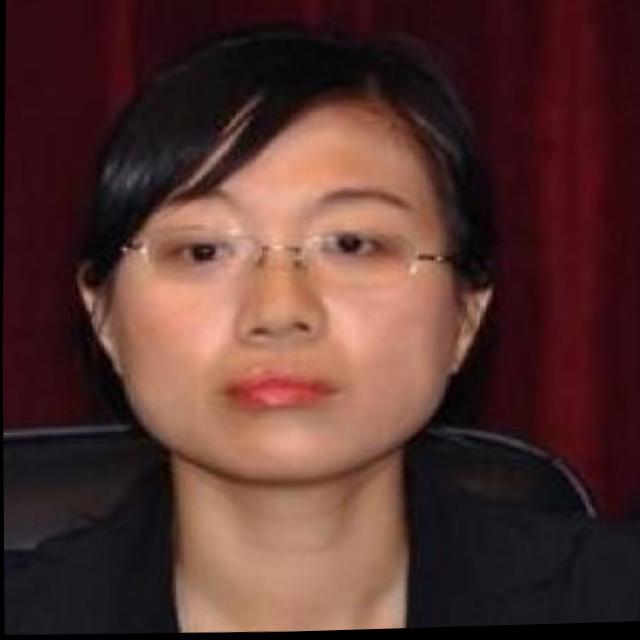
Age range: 21-44